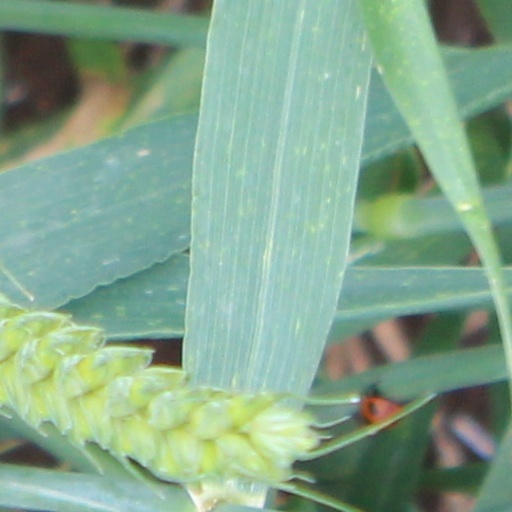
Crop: wheat